Extradosed bridge

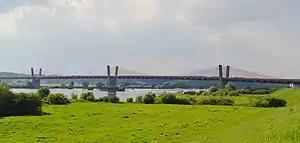
808-meter bridge near Kwidzyn crossing Vistula

In 2006, Delhi Metro's Blue Line was extended to Indraprastha from Barakhamba Road. This section had a Extradosed Bridge between Supreme Court and Indraprastha Station.